Gerolsteiner Brunnen

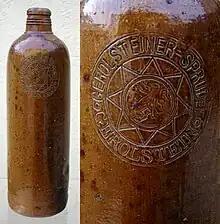
Gerolsteiner mineral water bottle with its star-and-lion trademark, nineteenth century

On 1 January 1888 the mine manager, Wilhelm Castendyck, founded the firm, Gerolsteiner Sprudel, as a Gesellschaft mit beschränkter Haftung (GmbH) in Gerolstein. Its first well was drilled in the same year. By November, the water from the well had become a sort of 'official' water of the city. It was popular because of its high amount of natural carbonic acid. In 1889, its star-and-lion symbol was trademarked. By 1895, the water was being exported to Australia.